Mac DeMarco

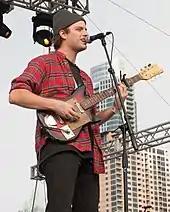
DeMarco performing with his Teisco electric guitar (2013)

"Rock and Roll Night Club" impressed his new label enough that they agreed to release a full-length follow-up album. This release, entitled "2", was received well by critics, garnering a "Best New Music" designation from "Pitchfork".